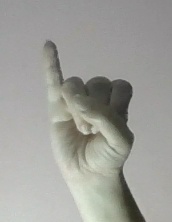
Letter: meem